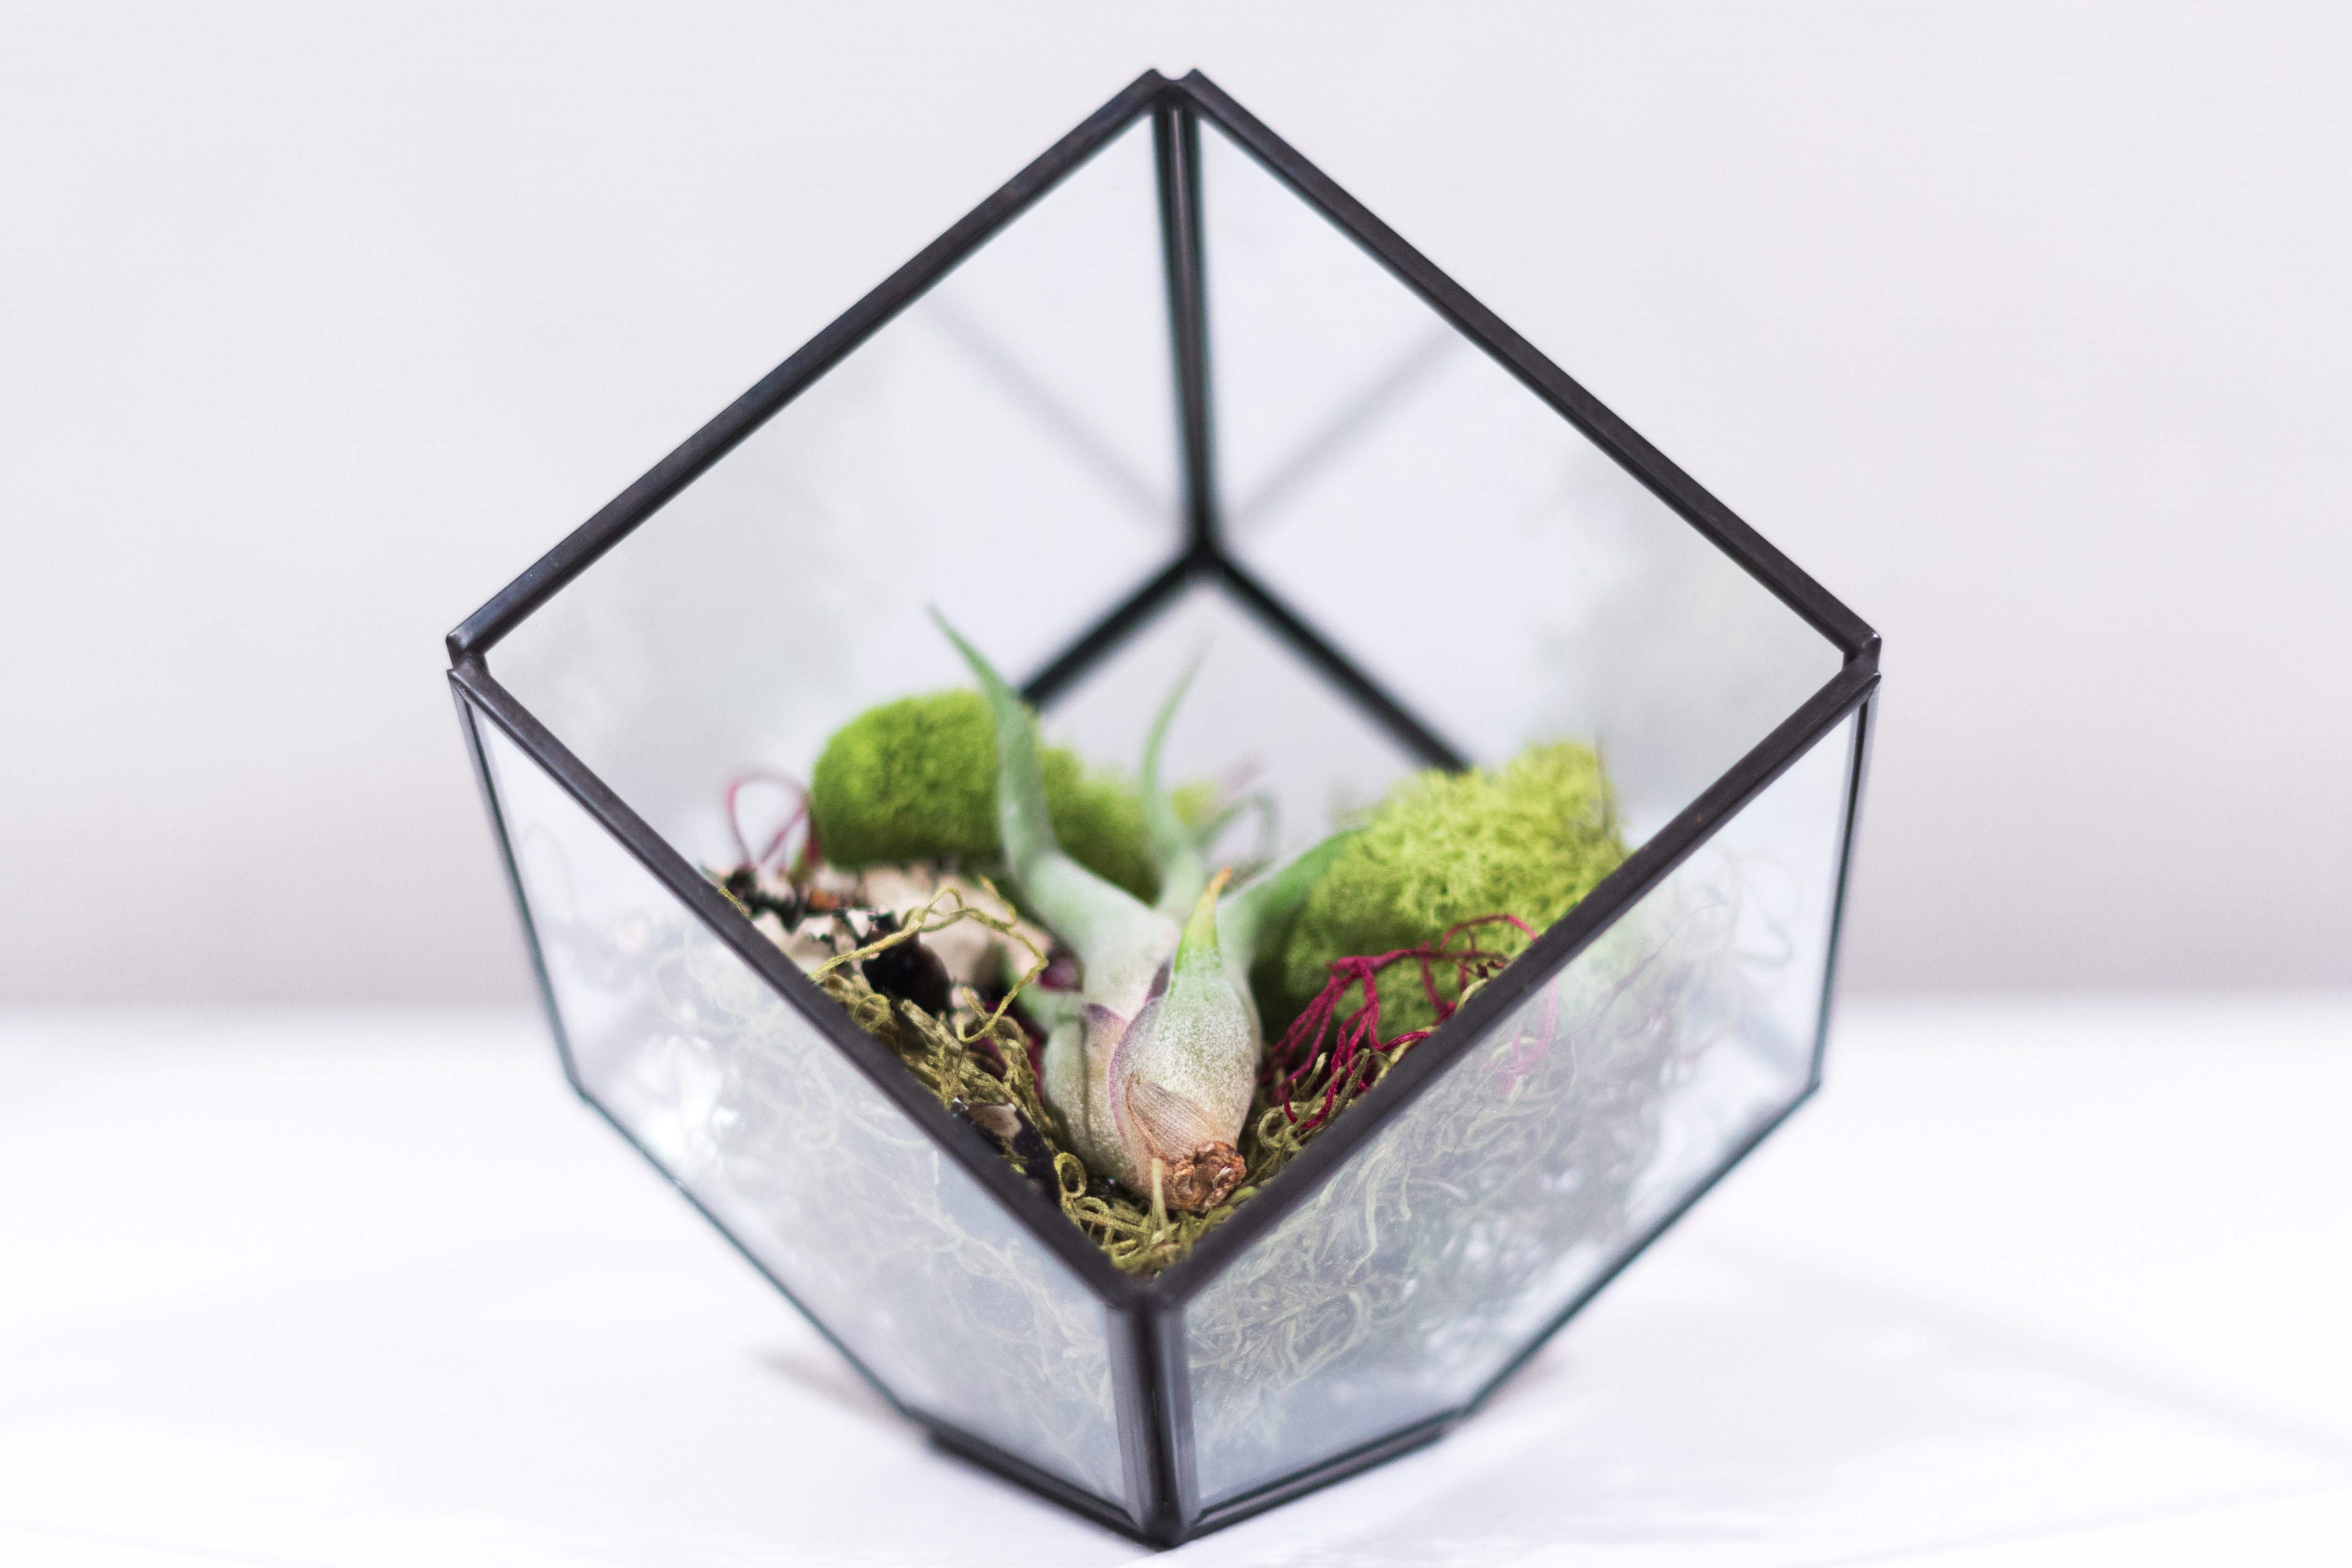
plant, flower, glass, succulent, lighting, terranium, container, cube, flowerpot, floristry